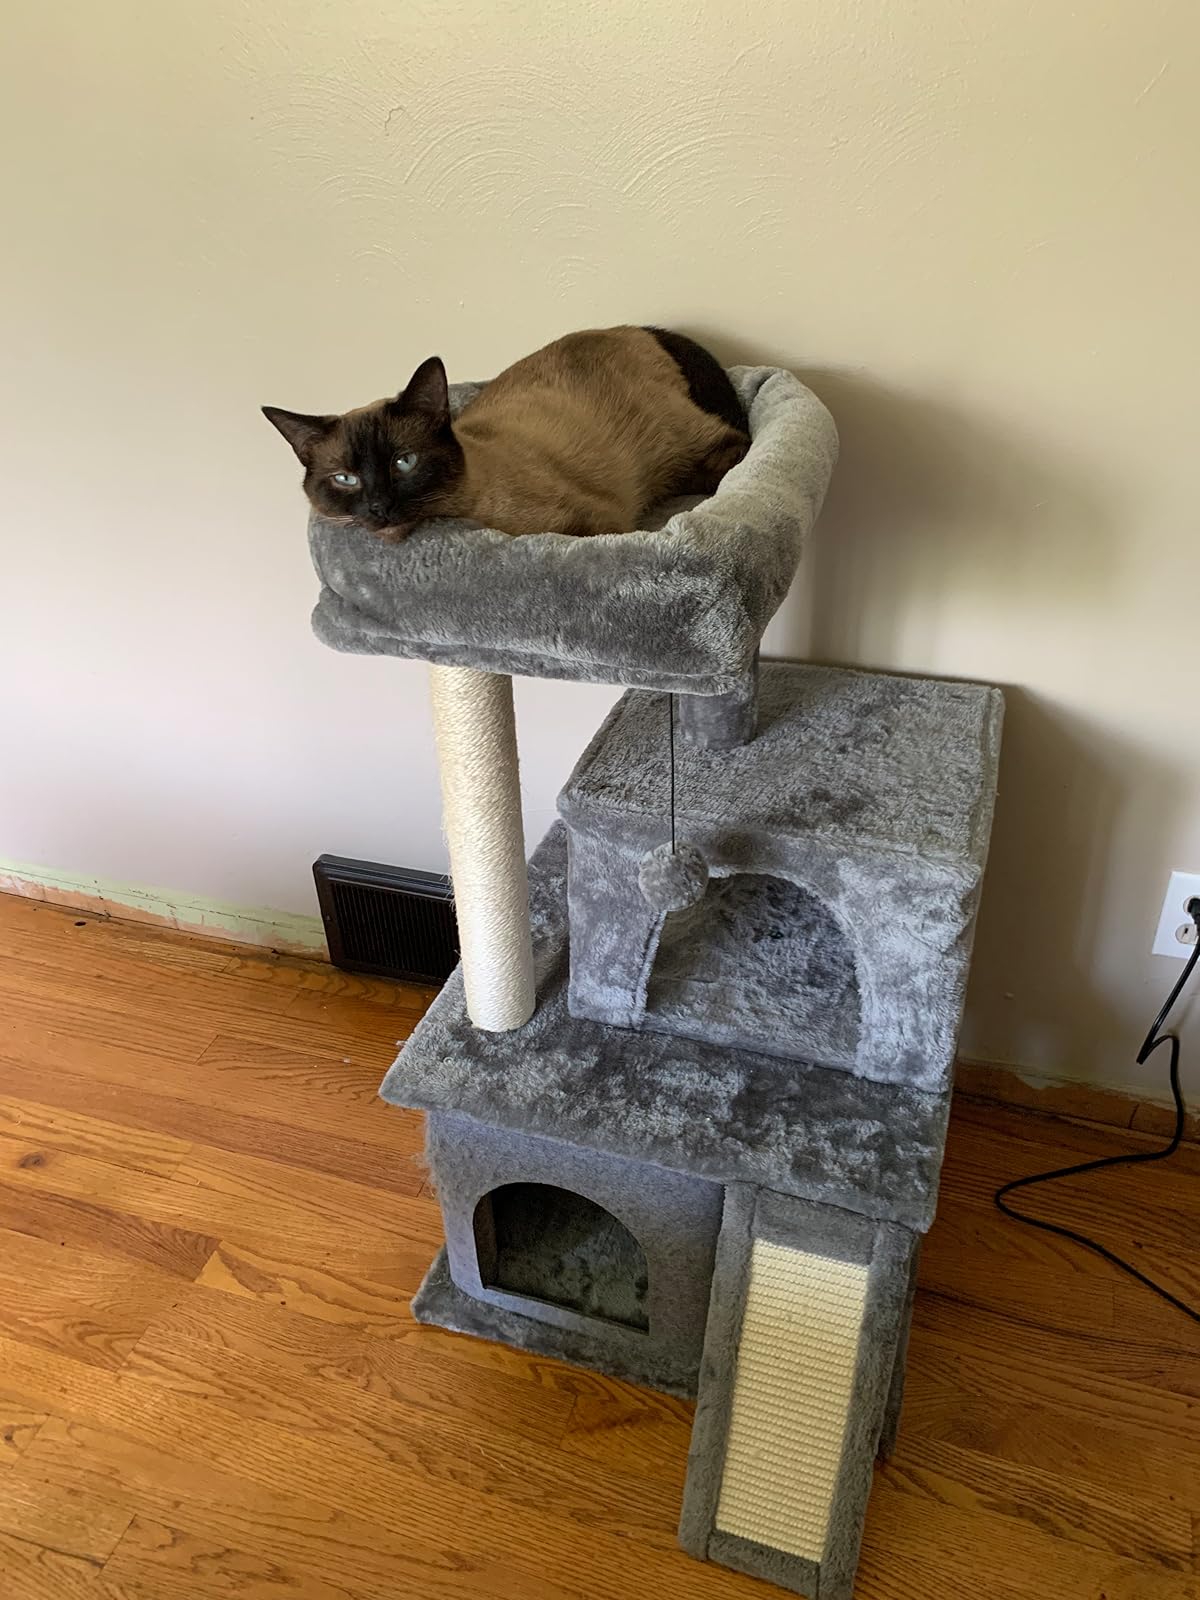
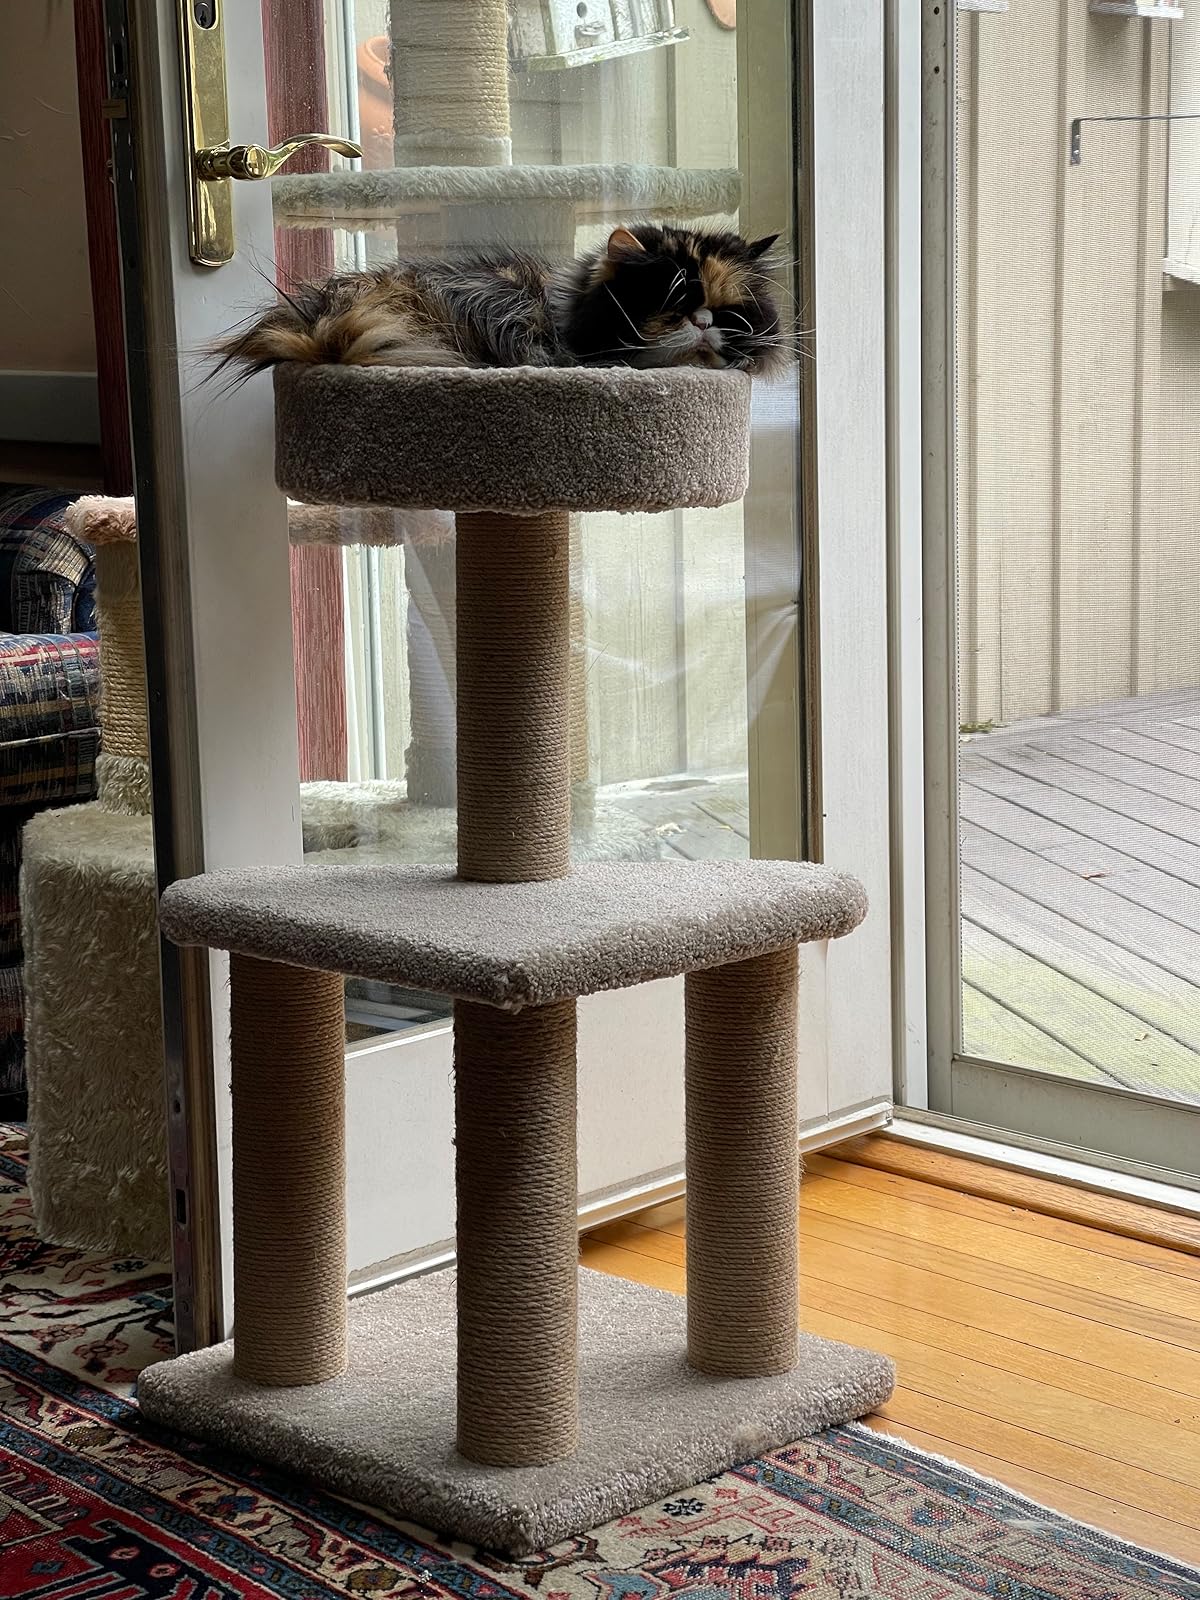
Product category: items_cat tree
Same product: no